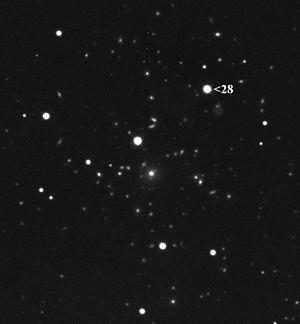
(28) Bellone est un astéroïde de la ceinture principale, découvert par Robert Luther le 1ᵉʳ mars 1854.